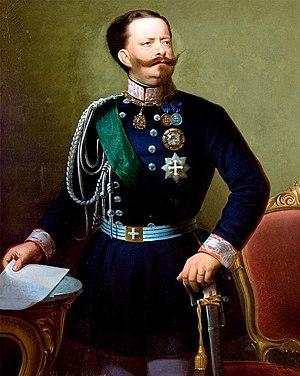
Le Second Empire est le système constitutionnel et politique instauré en France le 2 décembre 1852 lorsque Louis-Napoléon Bonaparte, président de la République française, devient le souverain Napoléon III, empereur des Français, un an jour pour jour après son coup d'État du 2 décembre 1851. Ce régime politique succède à la Deuxième République et précède la Troisième République.